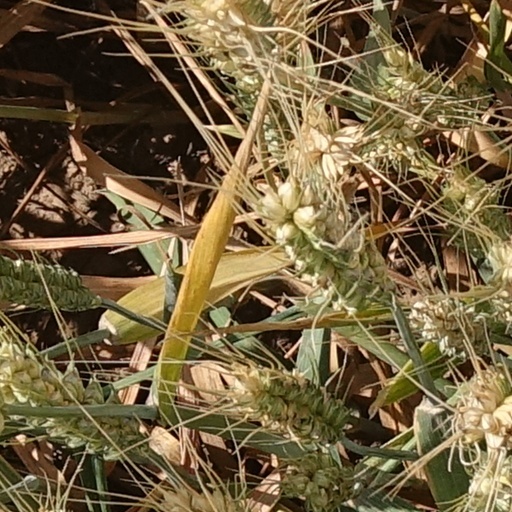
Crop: wheat